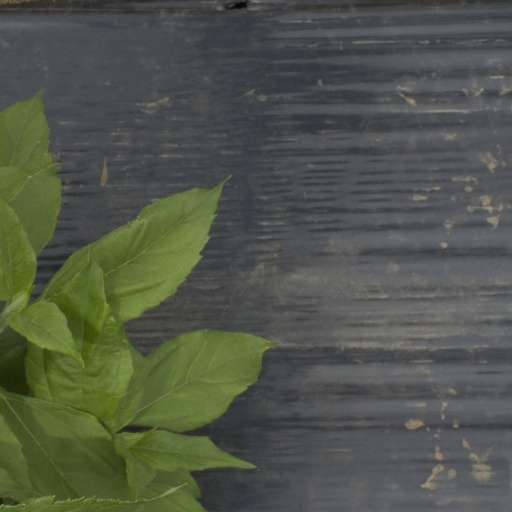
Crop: Jerusalem artichoke